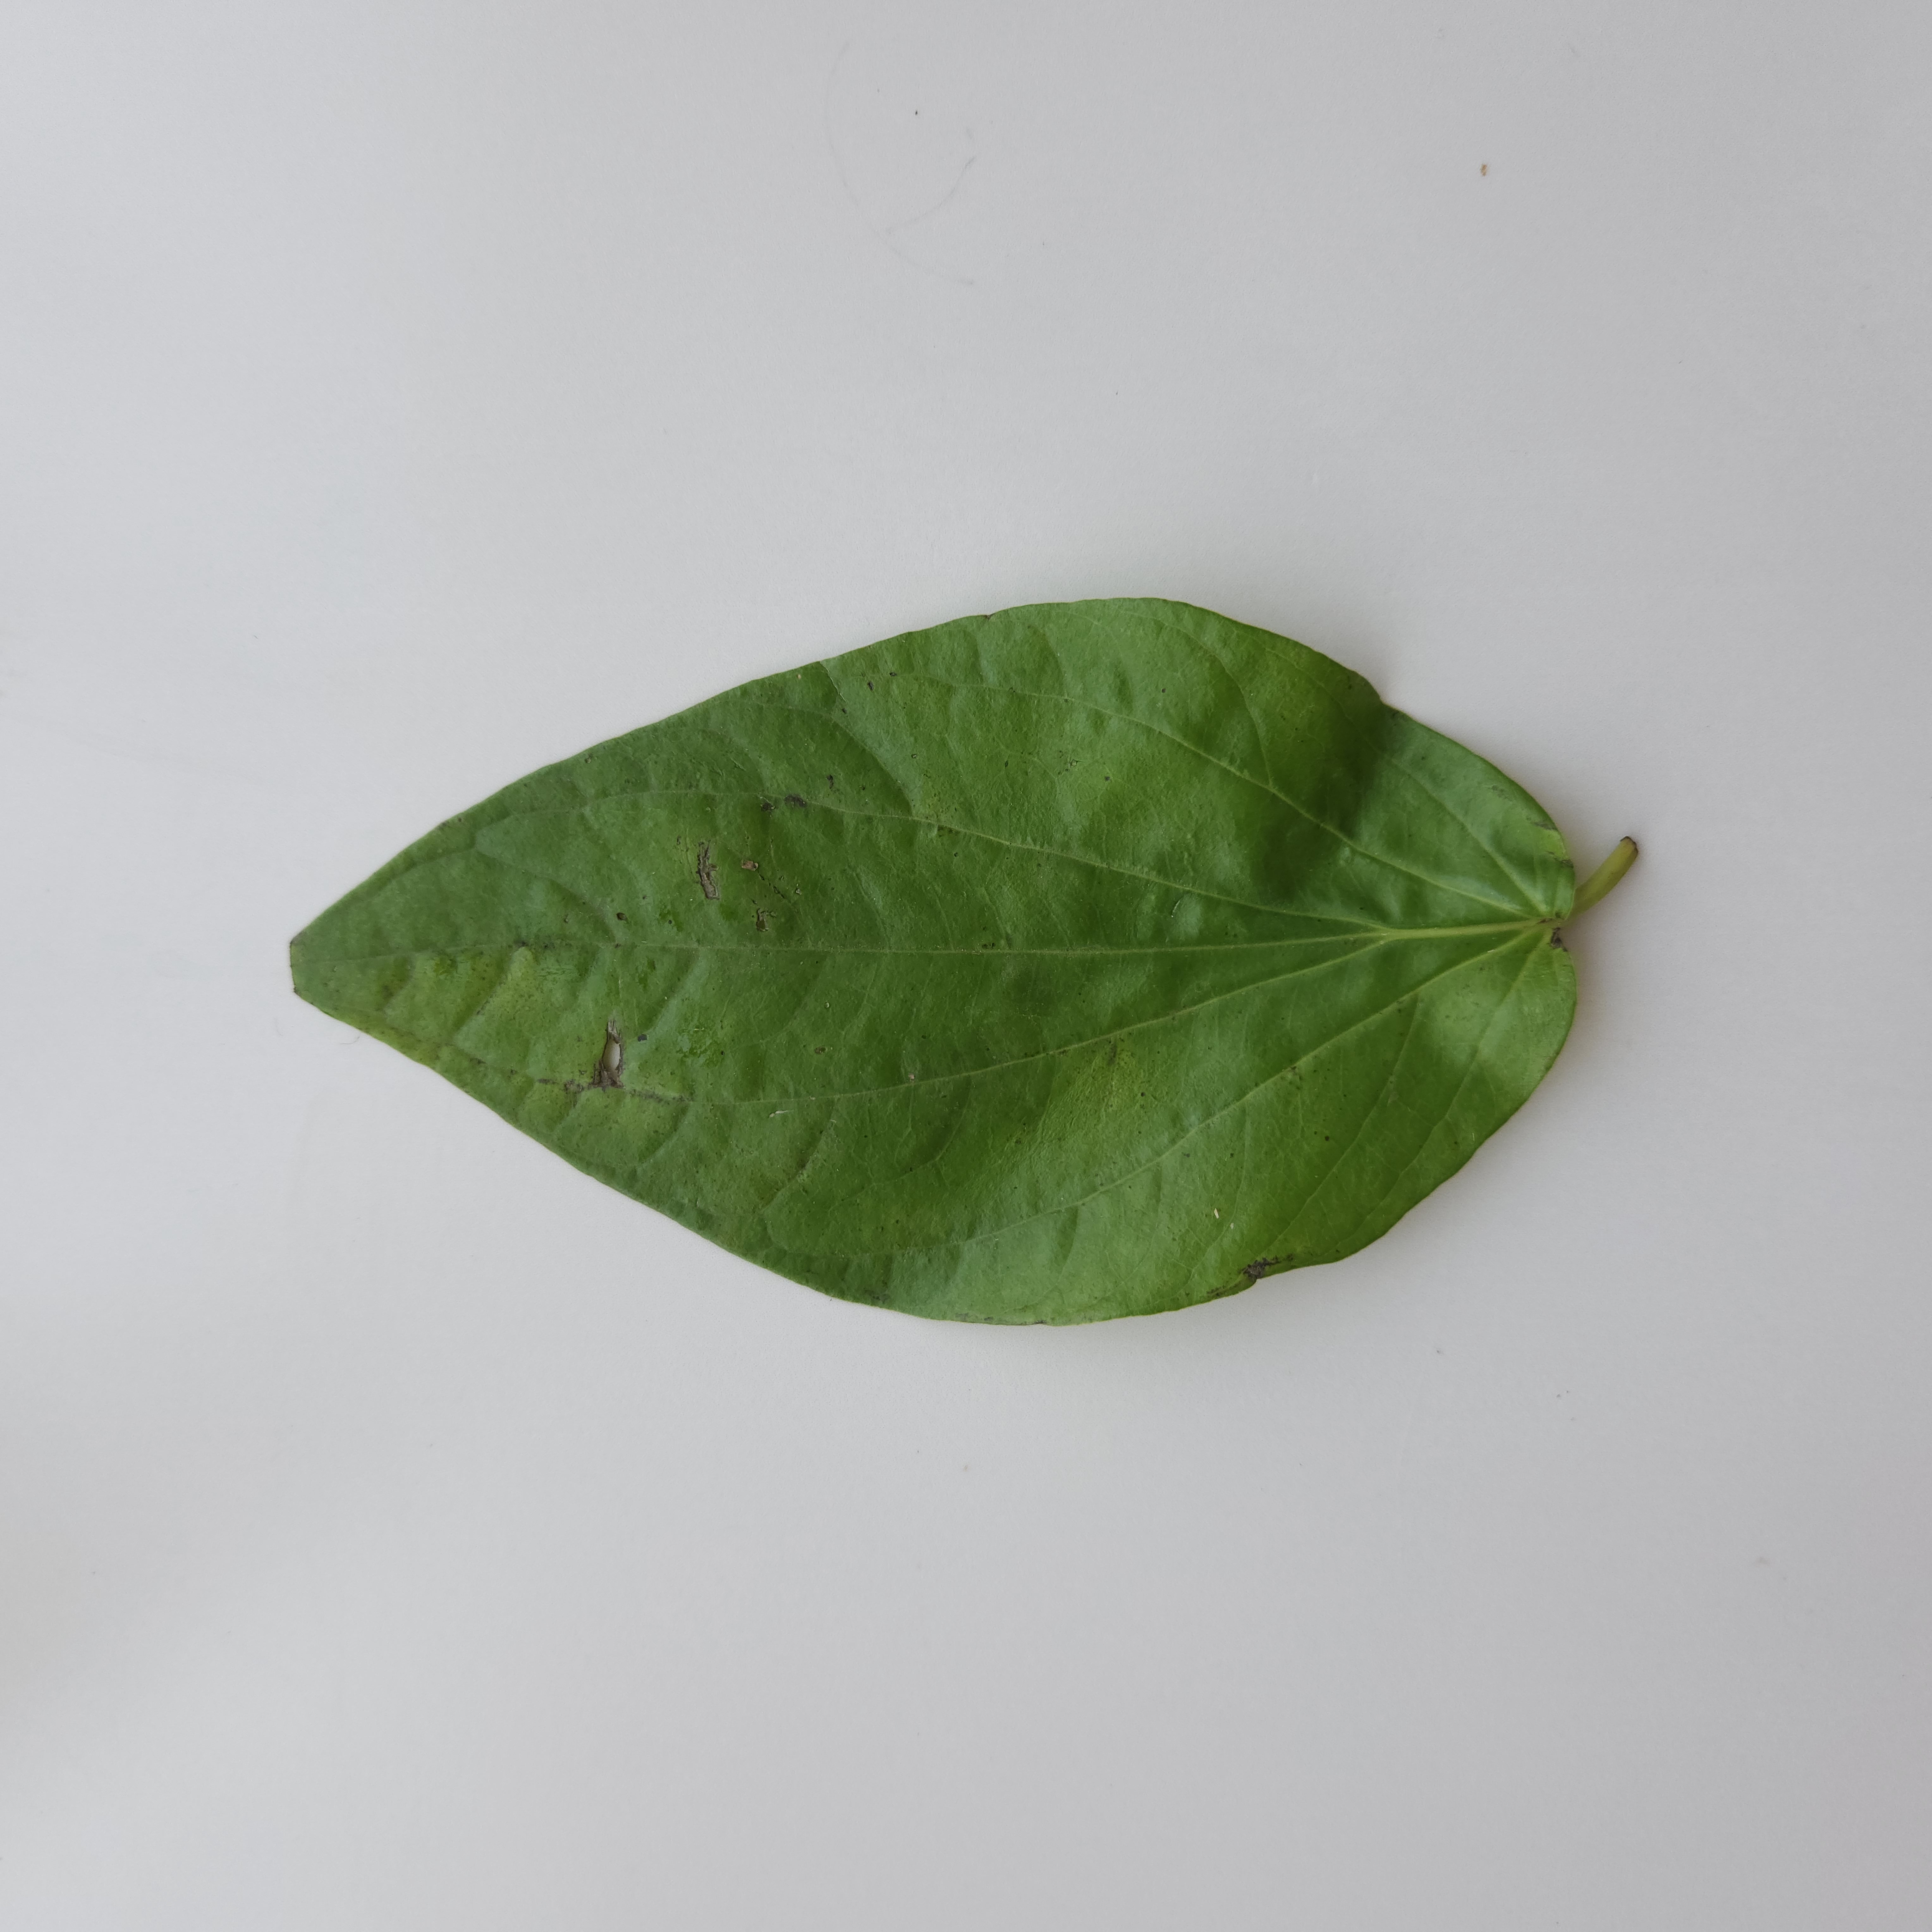
Label: Diseased